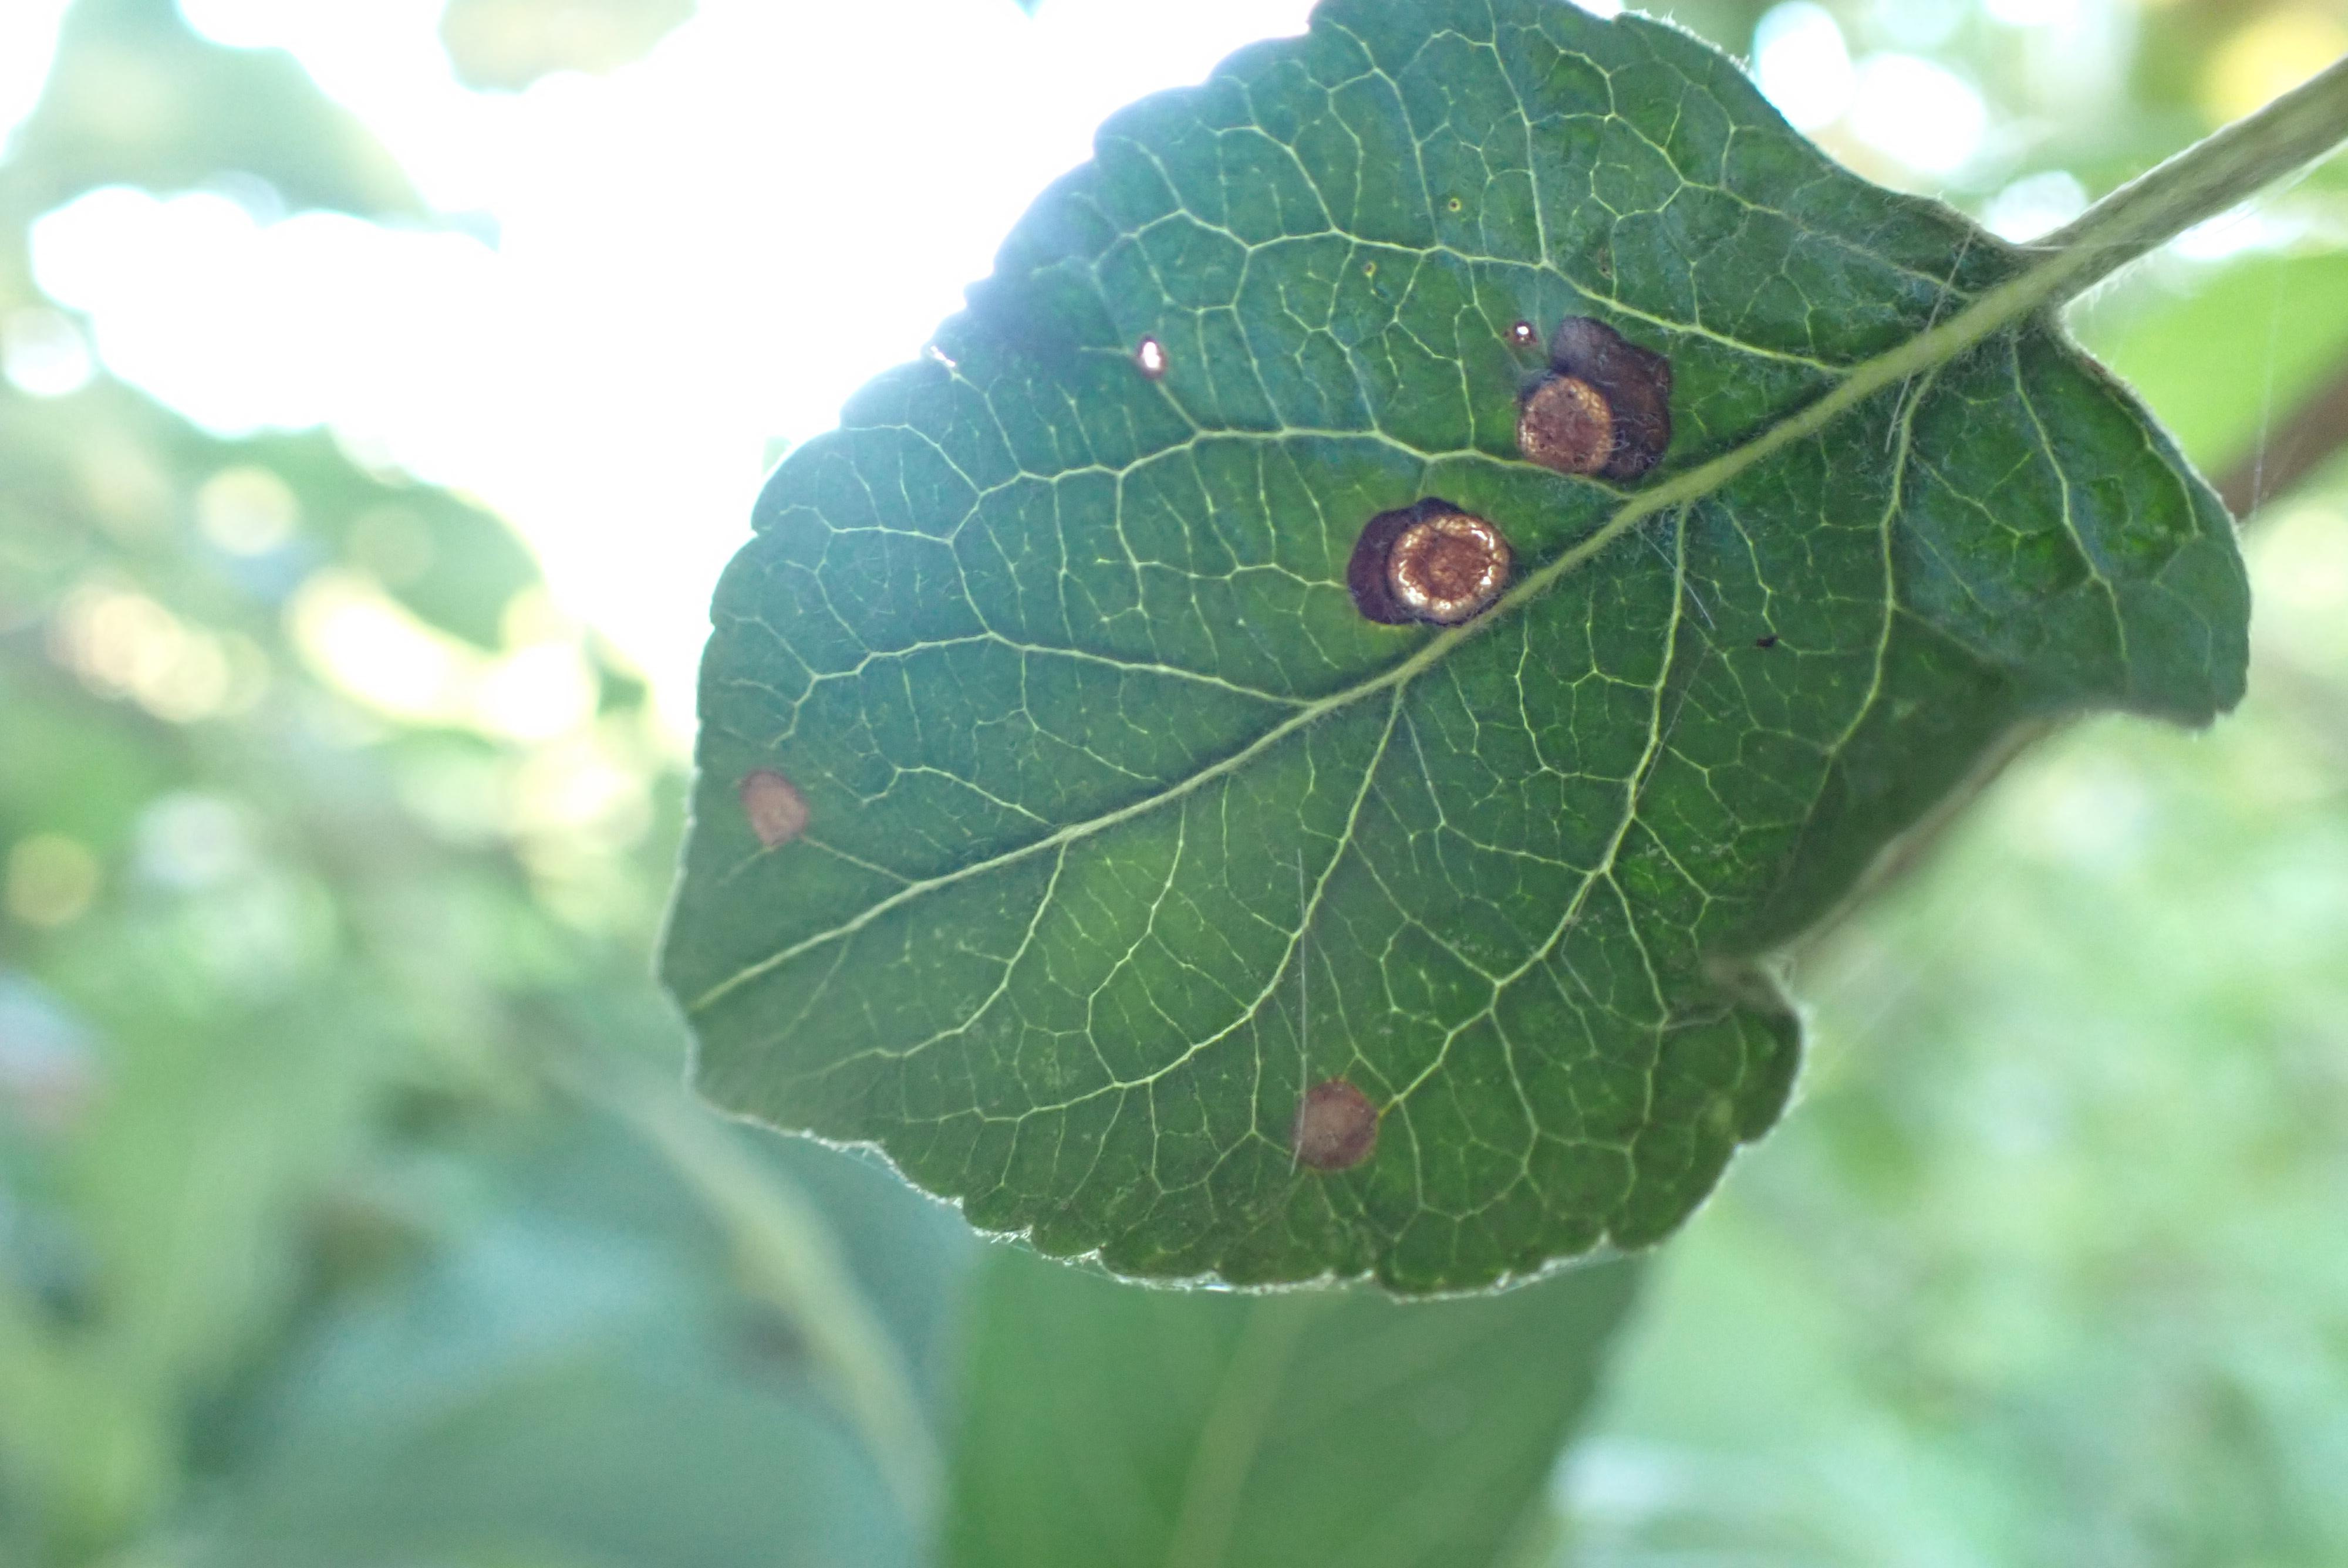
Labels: frog_eye_leaf_spot